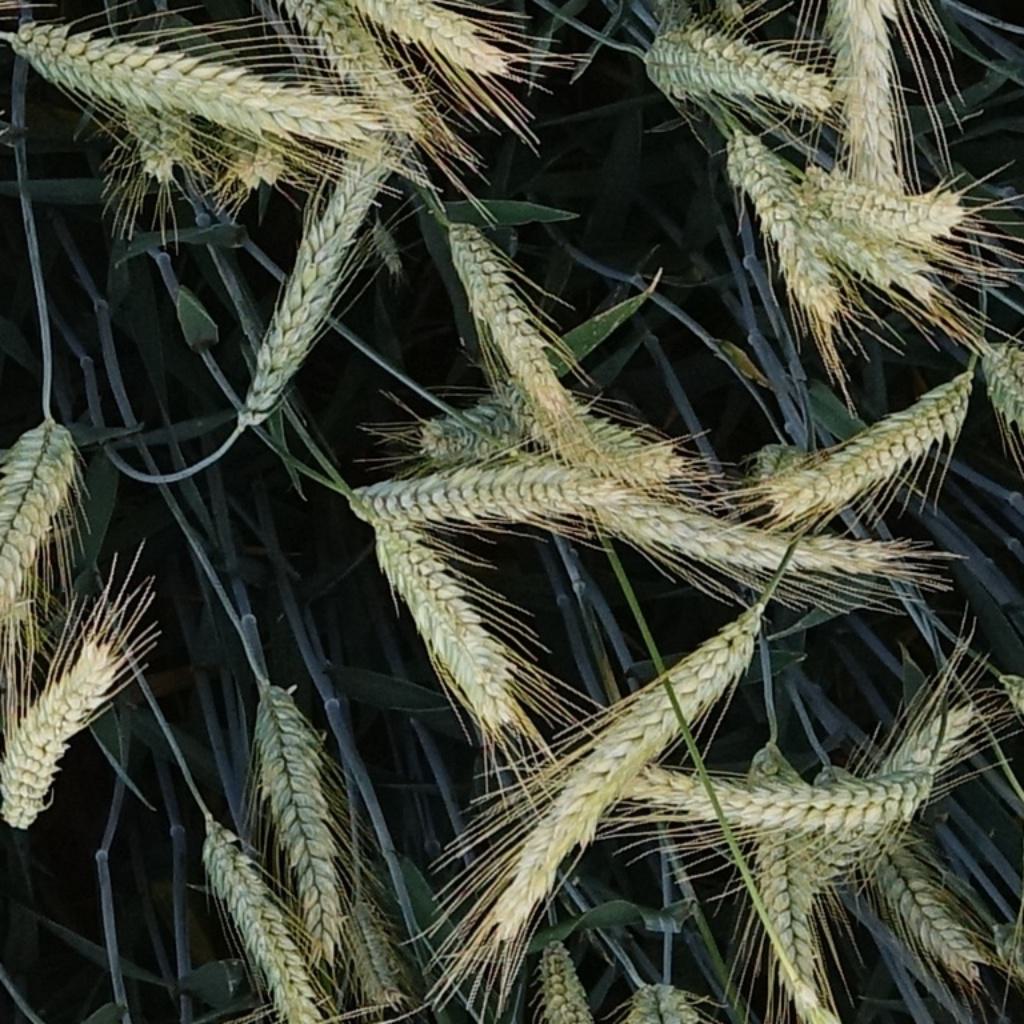
Country: France
Location: VLB
Wheat development stage: Filling